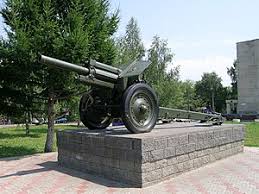
Label: Self Propelled Artillery